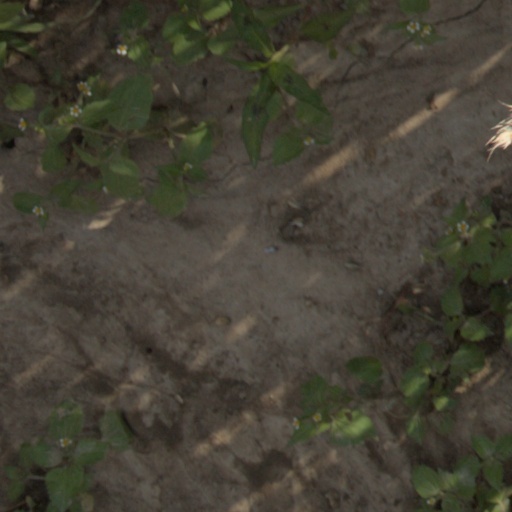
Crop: wheat